History of Mexico City

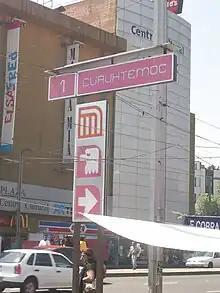
Sign for Line 1 Metro Cuauhtémoc. Lines use a single color; stations have an icon associated with the station's name. "Cuauhtemoc" is named for the last Aztec emperor, whose name translates to "falling eagle" and the icon is of an eagle head.

In 1900, the population of Mexico City was about 500,000. By the end of the 19th century, the perimeter of the city had noticeably grown again and by 1929, the boundaries lost any sense of regularity. The city had grown to reach Tacuba, Nextengo, Popotla, east of now Metro San Lázaro and Metro Tasqueña, Miguel Ángel de Quevedo to the south and Lomas de Chapultepec and Azcapotzalco to the west and north as the last of the lake dried up. The city continued to modernize at a rapid pace. Old palaces and colonial homes were demolished to make way for new roads and modern buildings. By 1924, Avenida de los Insurgentes, considered today one of the world's longest avenues, was being laid out.